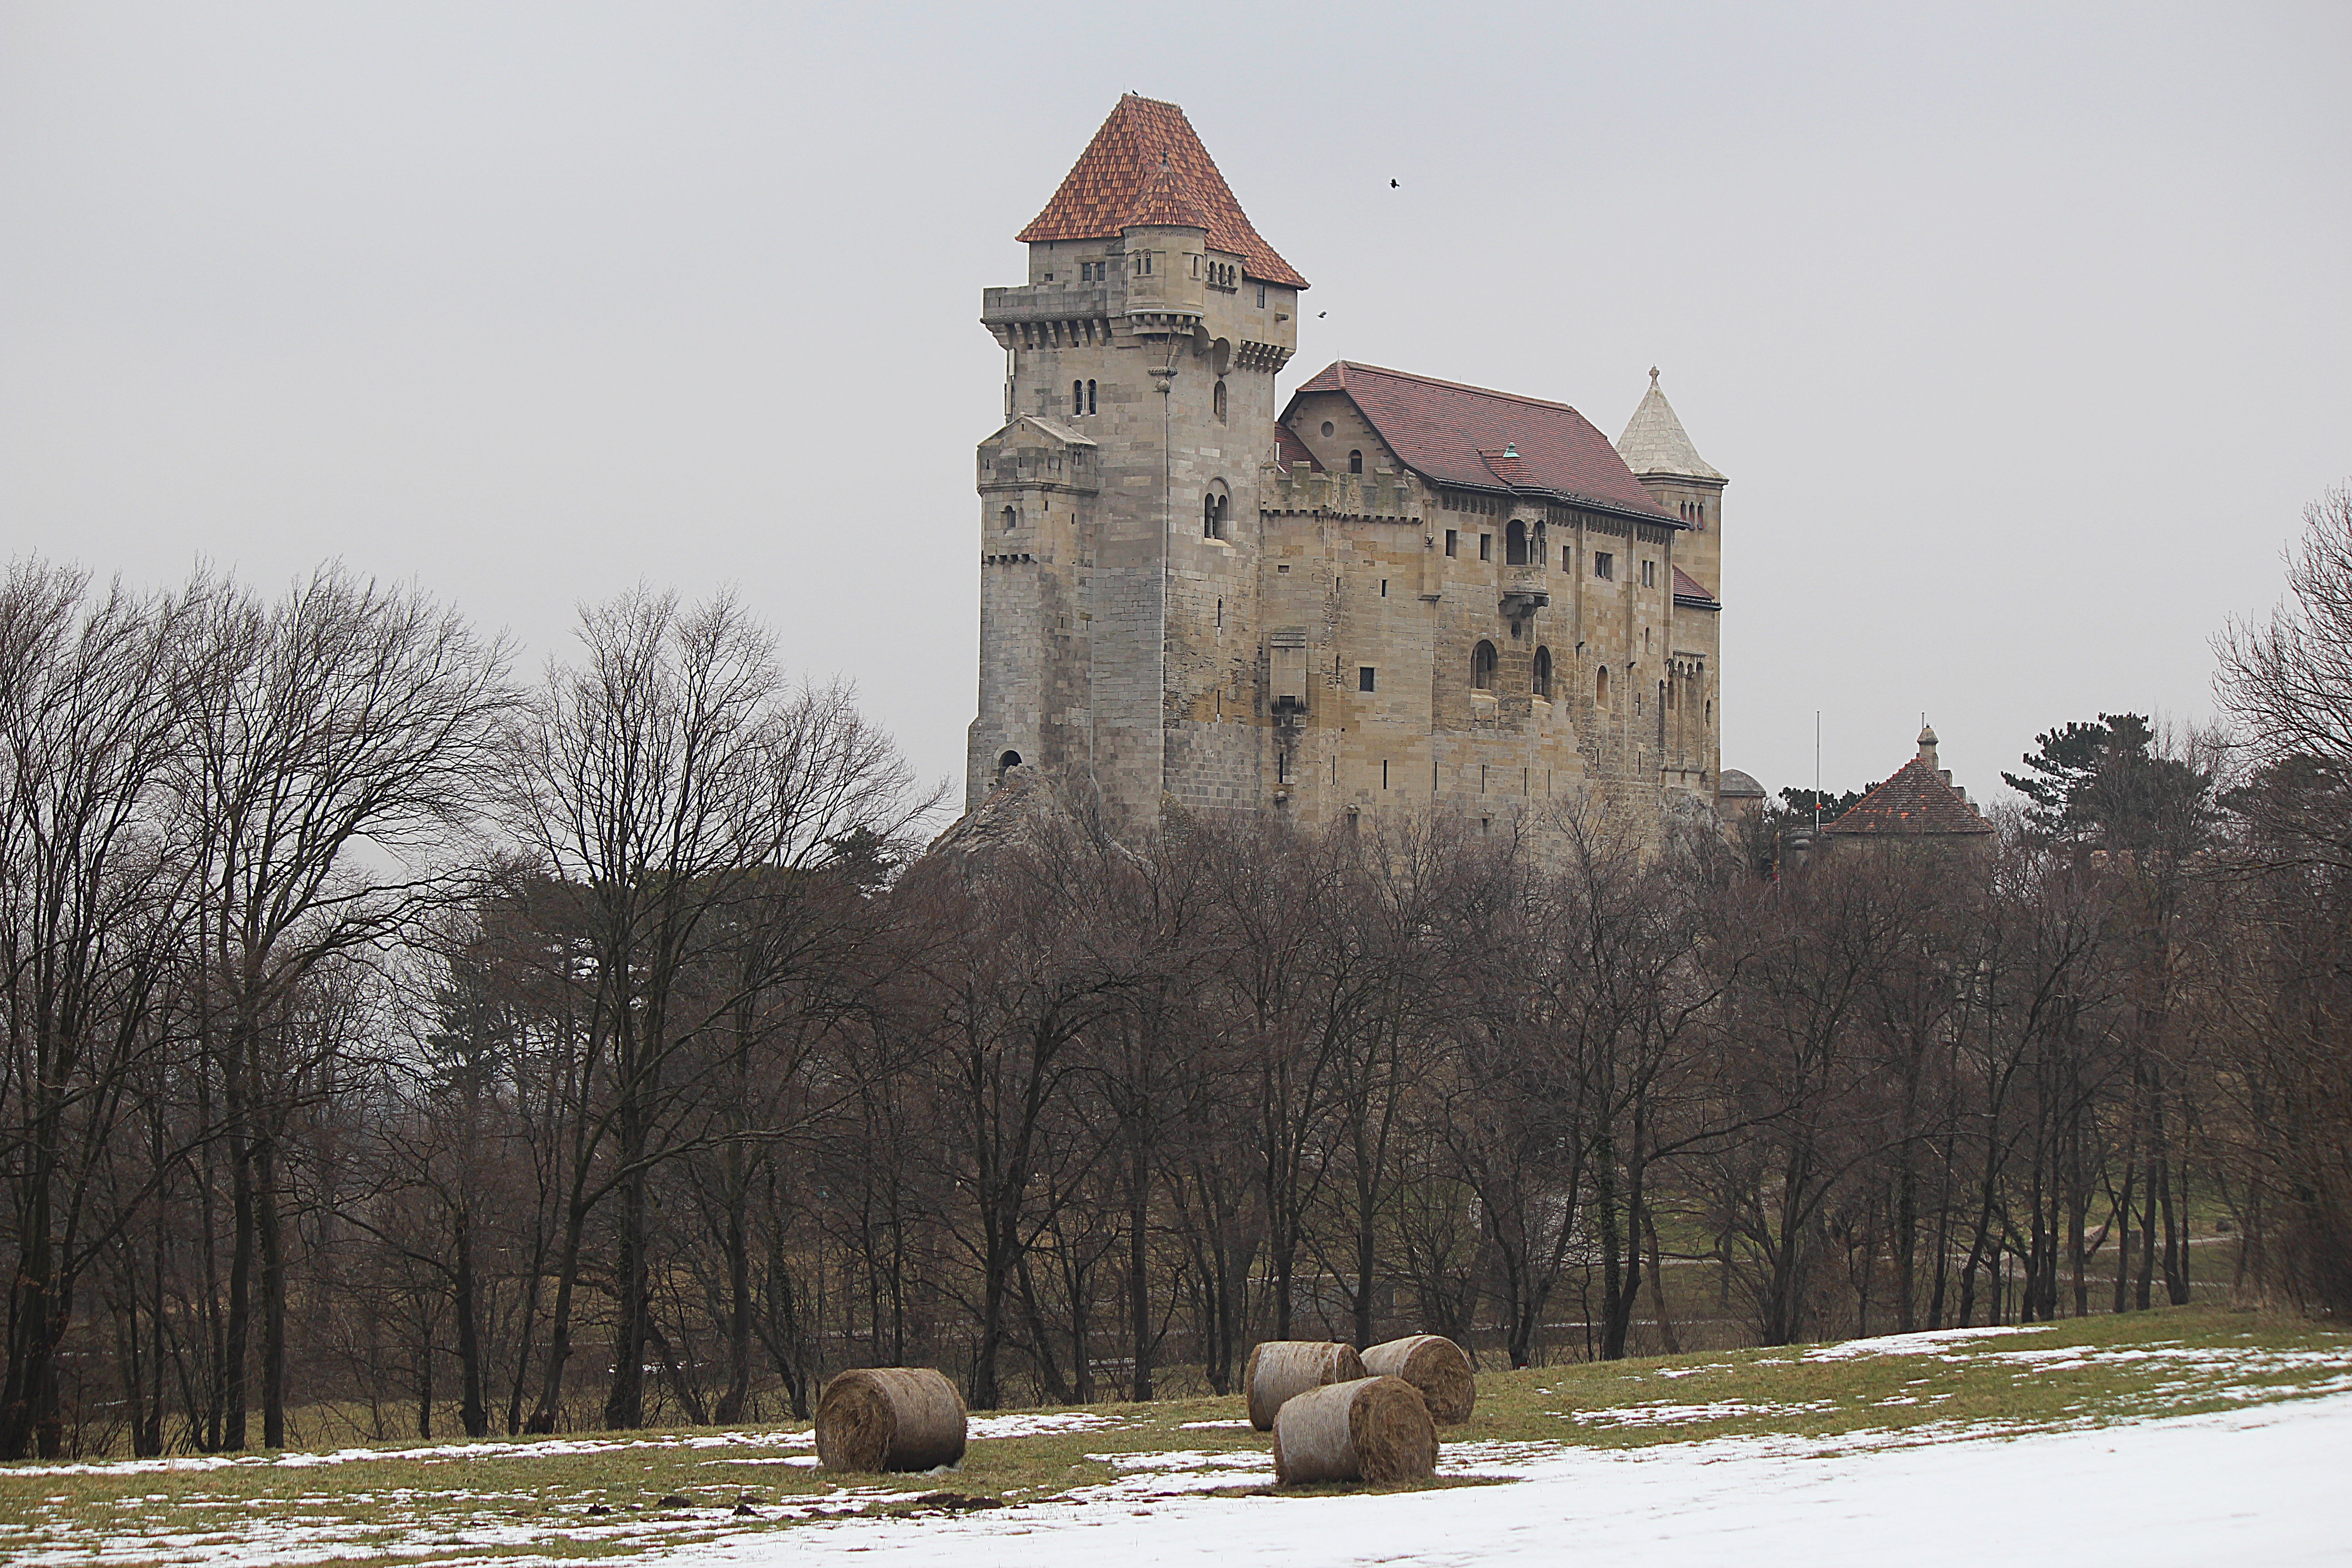
snow, winter, building, chateau, tower, weather, castle, season, place of worship, lichtenstein, middle ages, rural area, knight's castle, burg lichtenstein, m dling